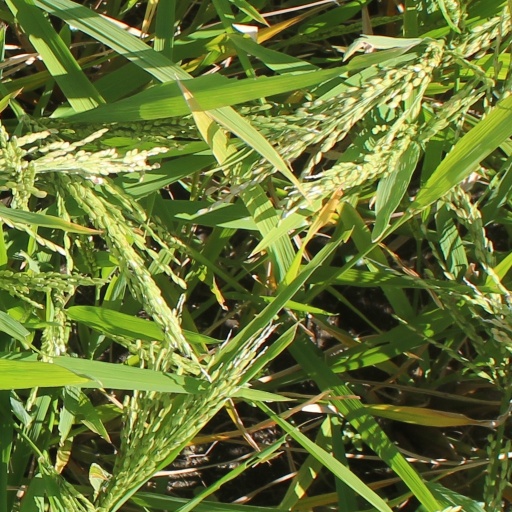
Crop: rice